Hildo Krop

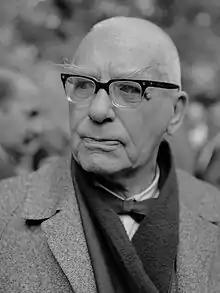
Hildo Krop (1964)

Hildebrand Lucien (Hildo) Krop (26 February 1884, Steenwijk, Overijssel – 20 August 1970) was a prolific Dutch sculptor and furniture designer, widely known as the city sculptor of Amsterdam, where his work is well represented.